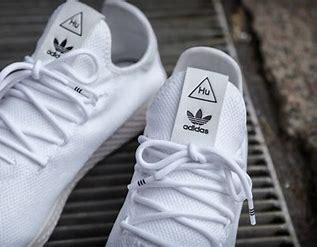
Brand: Adidas
Model: Pharrell Williams Tennis HU